Opium

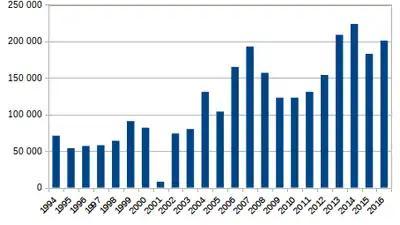
Afghanistan opium poppy cultivation, 1994–2016 (hectares)

The process continued until 1817, when Sertürner published his results after thirteen years of research and a nearly disastrous trial on himself and three boys. The great advantage of purified morphine was that a patient could be treated with a known dose—whereas with raw plant material, as Gabriel Fallopius once lamented, "if soporifics are weak they do not help; if they are strong they are exceedingly dangerous."